Itō Genboku

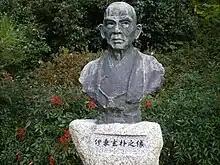
Itō Genboku

Itō Genboku's offices were later expanded into the foundations of the incipient University of Tokyo Institute of Medical Science.